Cheerleader Camp

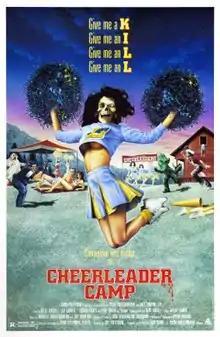
Theatrical release poster

Cheerleader Camp is a 1988 American slasher film produced and directed by John Quinn in his directorial debut, and starring Betsy Russell, Leif Garrett, Lucinda Dickey, and Lorie Griffin. The film follows a troubled young woman who arrives at a cheerleader summer camp for a competition, where a series of murders begin to occur.